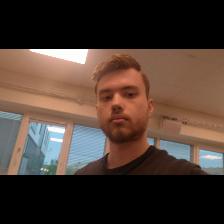
Label: Human